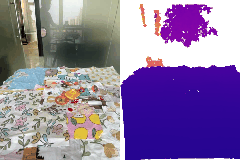
Label: orange